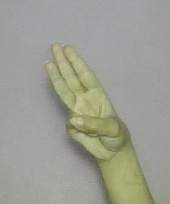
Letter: thaa